Fuchsia (color)

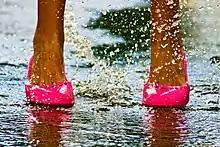
French fuchsia color shoes

At right is displayed the color French fuchsia, which is the tone of fuchsia called "fuchsia" in a color list popular in France.